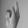
ASL letter: K